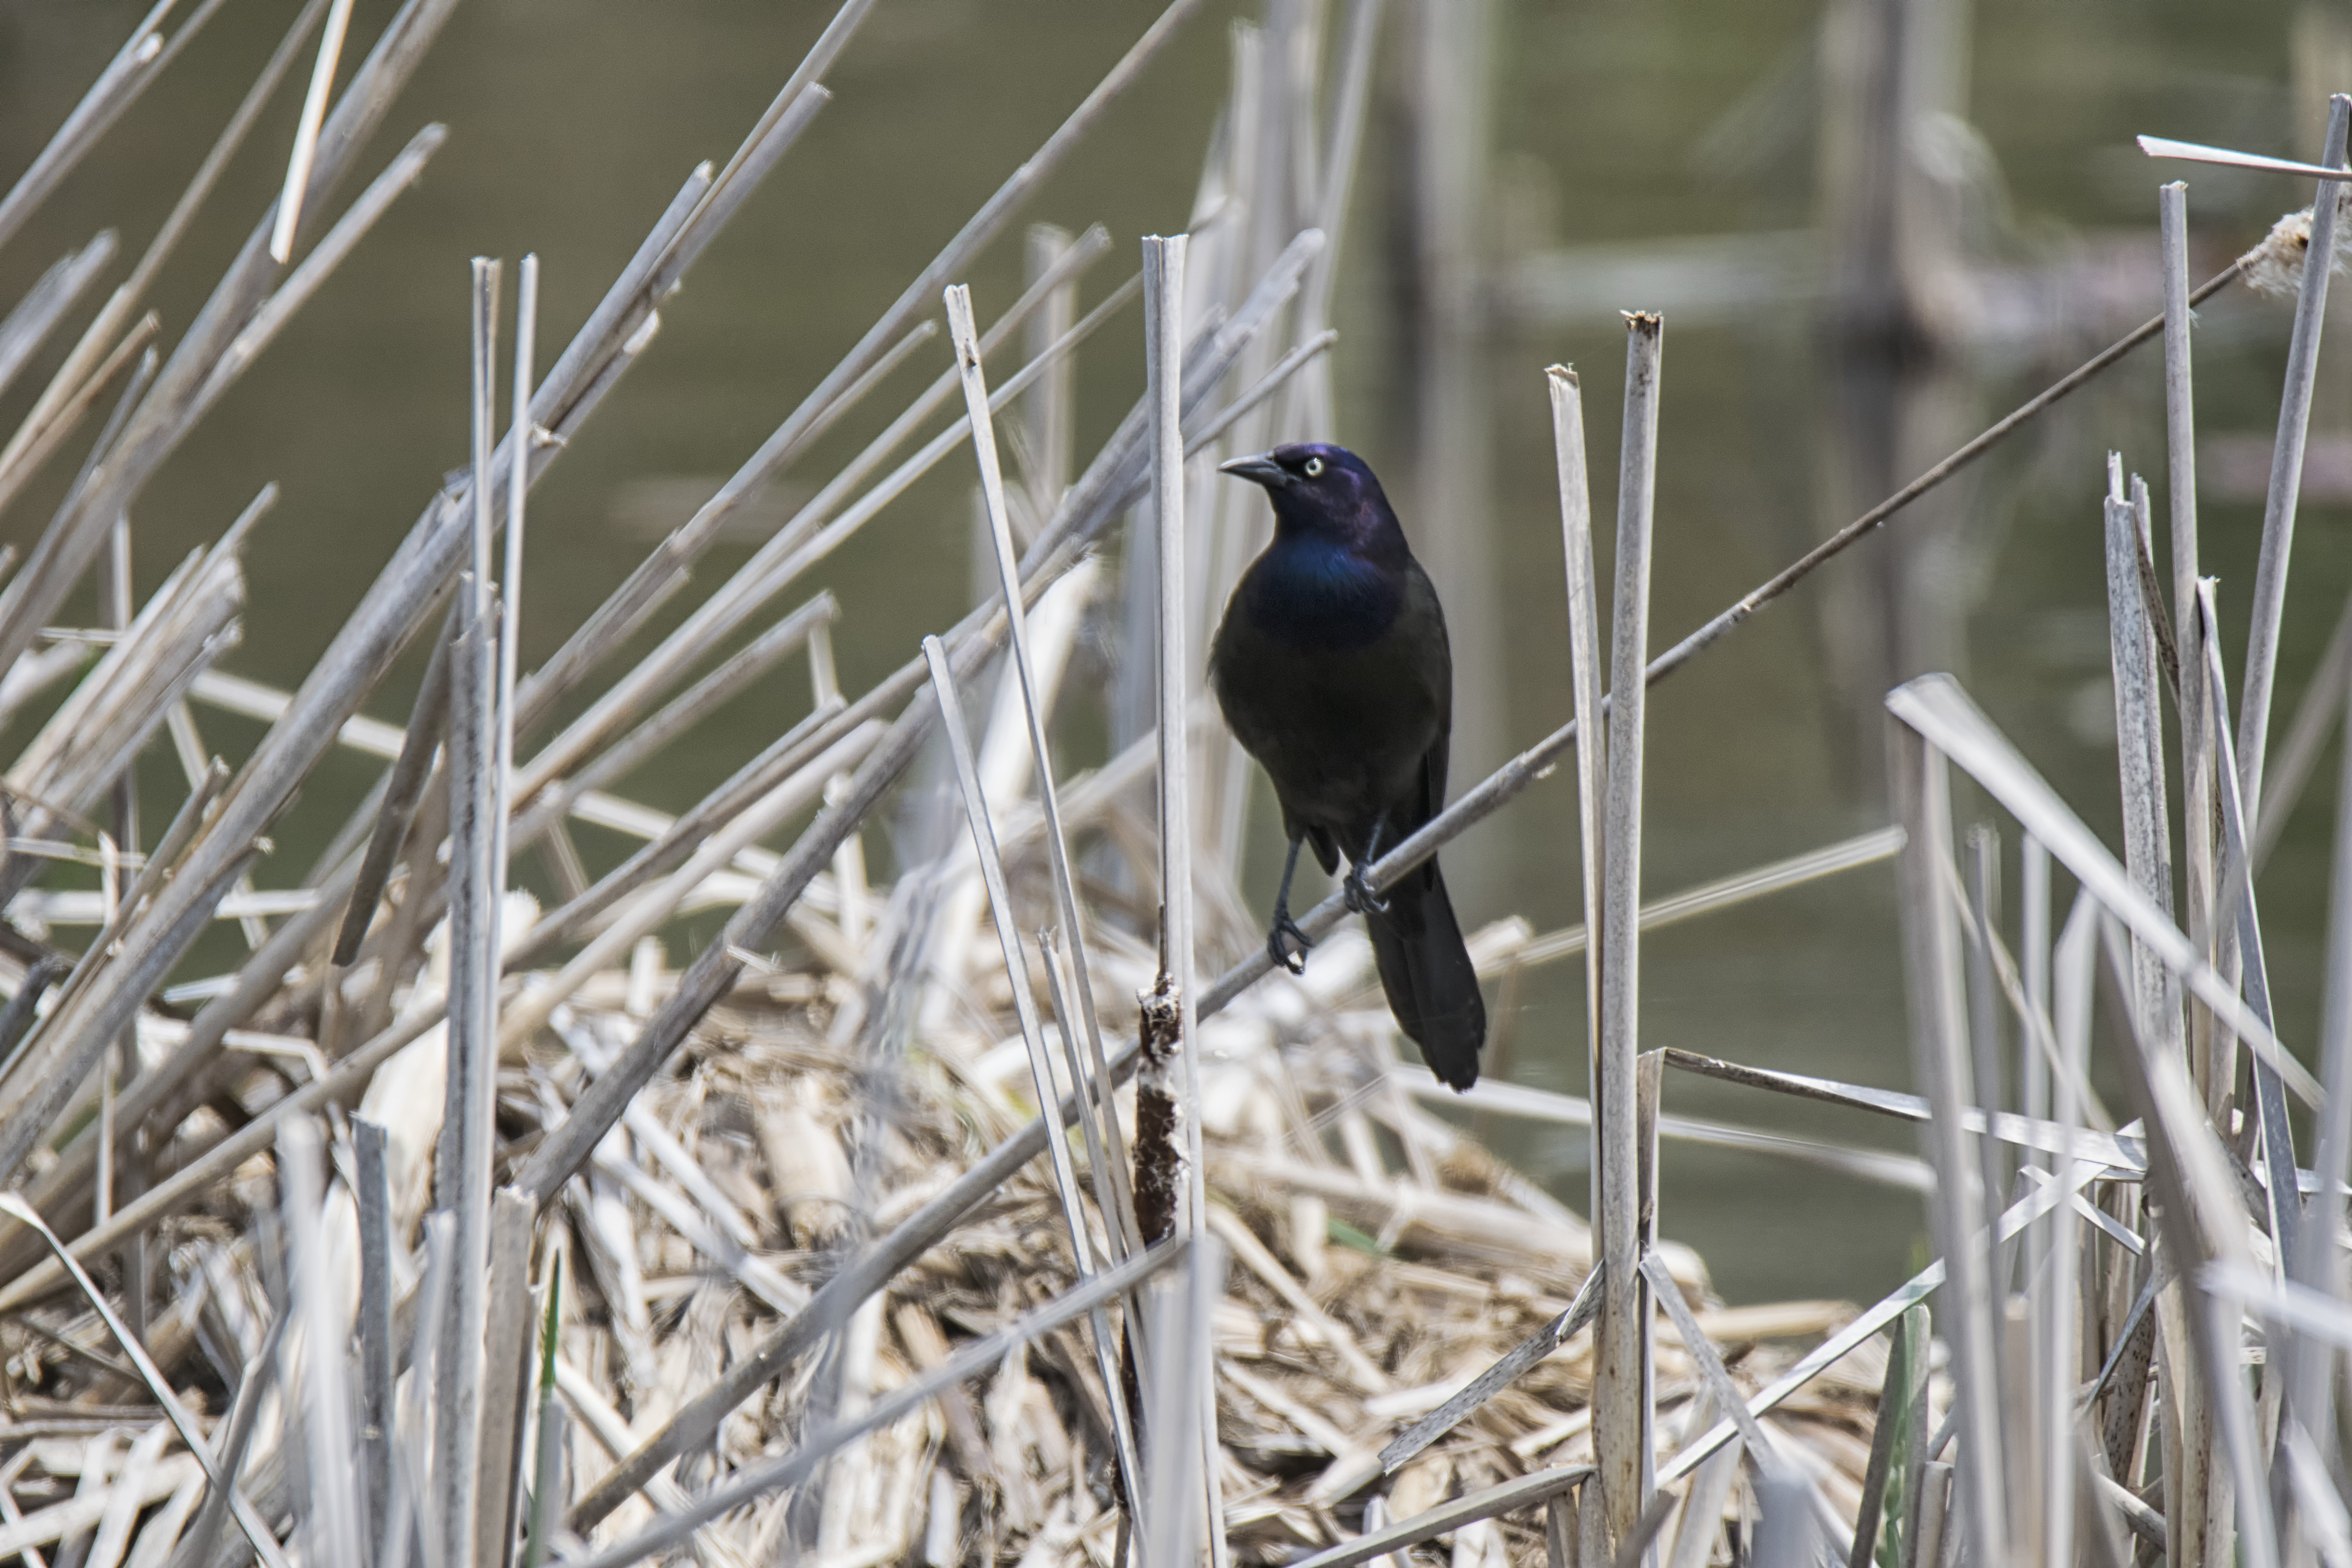
nature, branch, winter, bird, wildlife, fauna, canada, vertebrate, common, bronze, quebec, finch, sherbrooke, oiseau, quiscale, grackle, old world flycatcher, perching bird, emberizidae